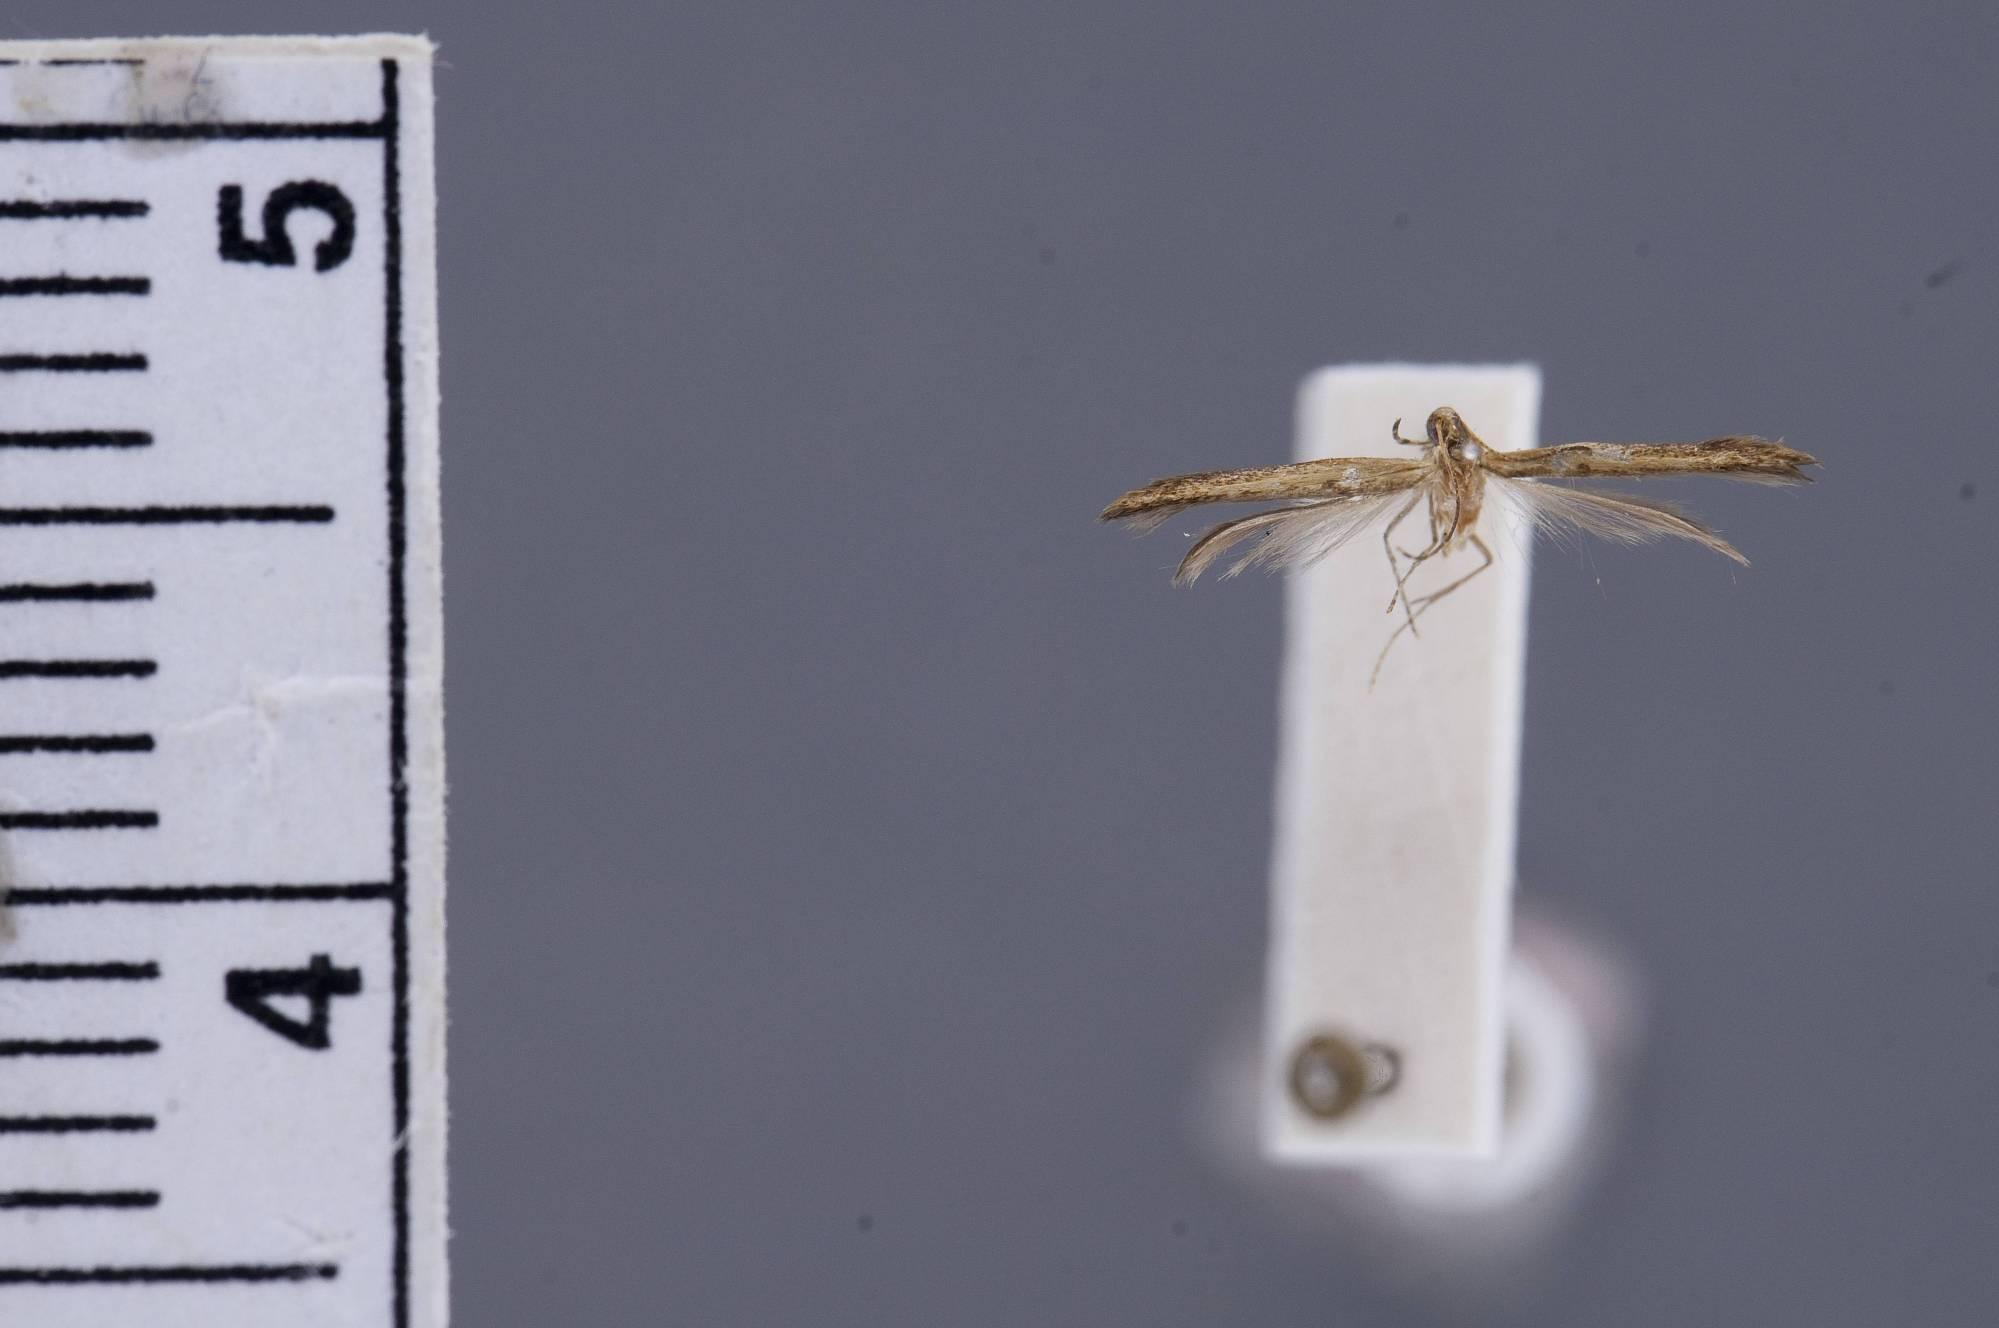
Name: Batrachedra daduchus
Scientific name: Batrachedra daduchus Hodges, 1967
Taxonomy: Animalia, Arthropoda, Insecta, Lepidoptera, Glossata, Batrachedridae, Batrachedrinae
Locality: Hardwar Gap, Dicks Pond, Saint Andrew, Jamaica
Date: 25 Jul 1962